Chevrolet Caprice

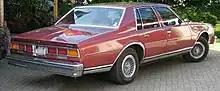
1979 Caprice Classic sedan (export model)

Launched in late September 1976, the 1977 Caprice Classic was drastically downsized, which reduced its weight and exterior dimensions, while increasing headroom, rear-seat legroom and trunk space compared to 1976 models. GM called its downsizing program Project 77 and invested $600 million to develop the most changed full-size Chevrolet to date. The weight reductions from the 1976 models were for coupes, for sedans and for wagons. The 1977 Caprice coupe and sedan were over shorter while the wagon was shorter. Wheelbases were reduced to from for coupes and sedans and for wagons. Width was reduced by for sedans and coupes; the wagon's width remained virtually unchanged. Heights were increased by and trunk capacities were increased to for sedans and for coupes.